60th Battalion (Australia)

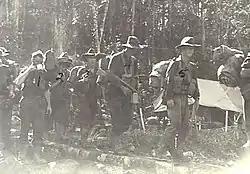
Men from the 57th/60th Battalion advance up the Faria River in February 1944

In 1927, territorial titles were introduced and the 60th Battalion went through a number of name changes: firstly the "Brunswick Carlton Infantry Regiment", the "Jika Jika Regiment" and finally "The Heidelberg Regiment". At this time it adopted the motto "Celer Et Audax", meaning "Swift and Bold". In 1930, following the suspension of the compulsory training scheme by the newly elected Scullin Labor government and the establishment of the all-volunteer Militia scheme, a combination of a lack of volunteers and economic austerity measures following the Great Depression resulted in the battalion being amalgamated with the 57th Battalion, to become the 57th/60th Battalion (Merri/Heidelberg Regiment). They would remain linked for the next 16 years, seeing action in World War II in the South West Pacific in the New Guinea and Bougainville campaigns during 1943–45, before finally being disbanded on 30 March 1946. After the war, the 60th Battalion was not re-raised, although in 1961, it was awarded 10 battle honours for World War II, which it bore for the 57th/60th Battalion.